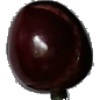
Label: Cherry 1